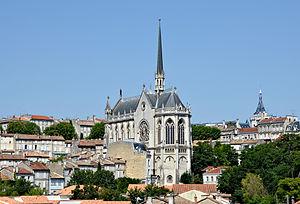
Toits, église d'Obézine et beffroi de l'hôtel de ville, vus depuis la rue du Docteur-Duroselle. Angoulême, Charente, France.
L’église Notre-Dame d’Obézine est une église paroissiale située du côté sud-est de la ville française d’Angoulême, dans le département de la Charente et le diocèse d'Angoulême.